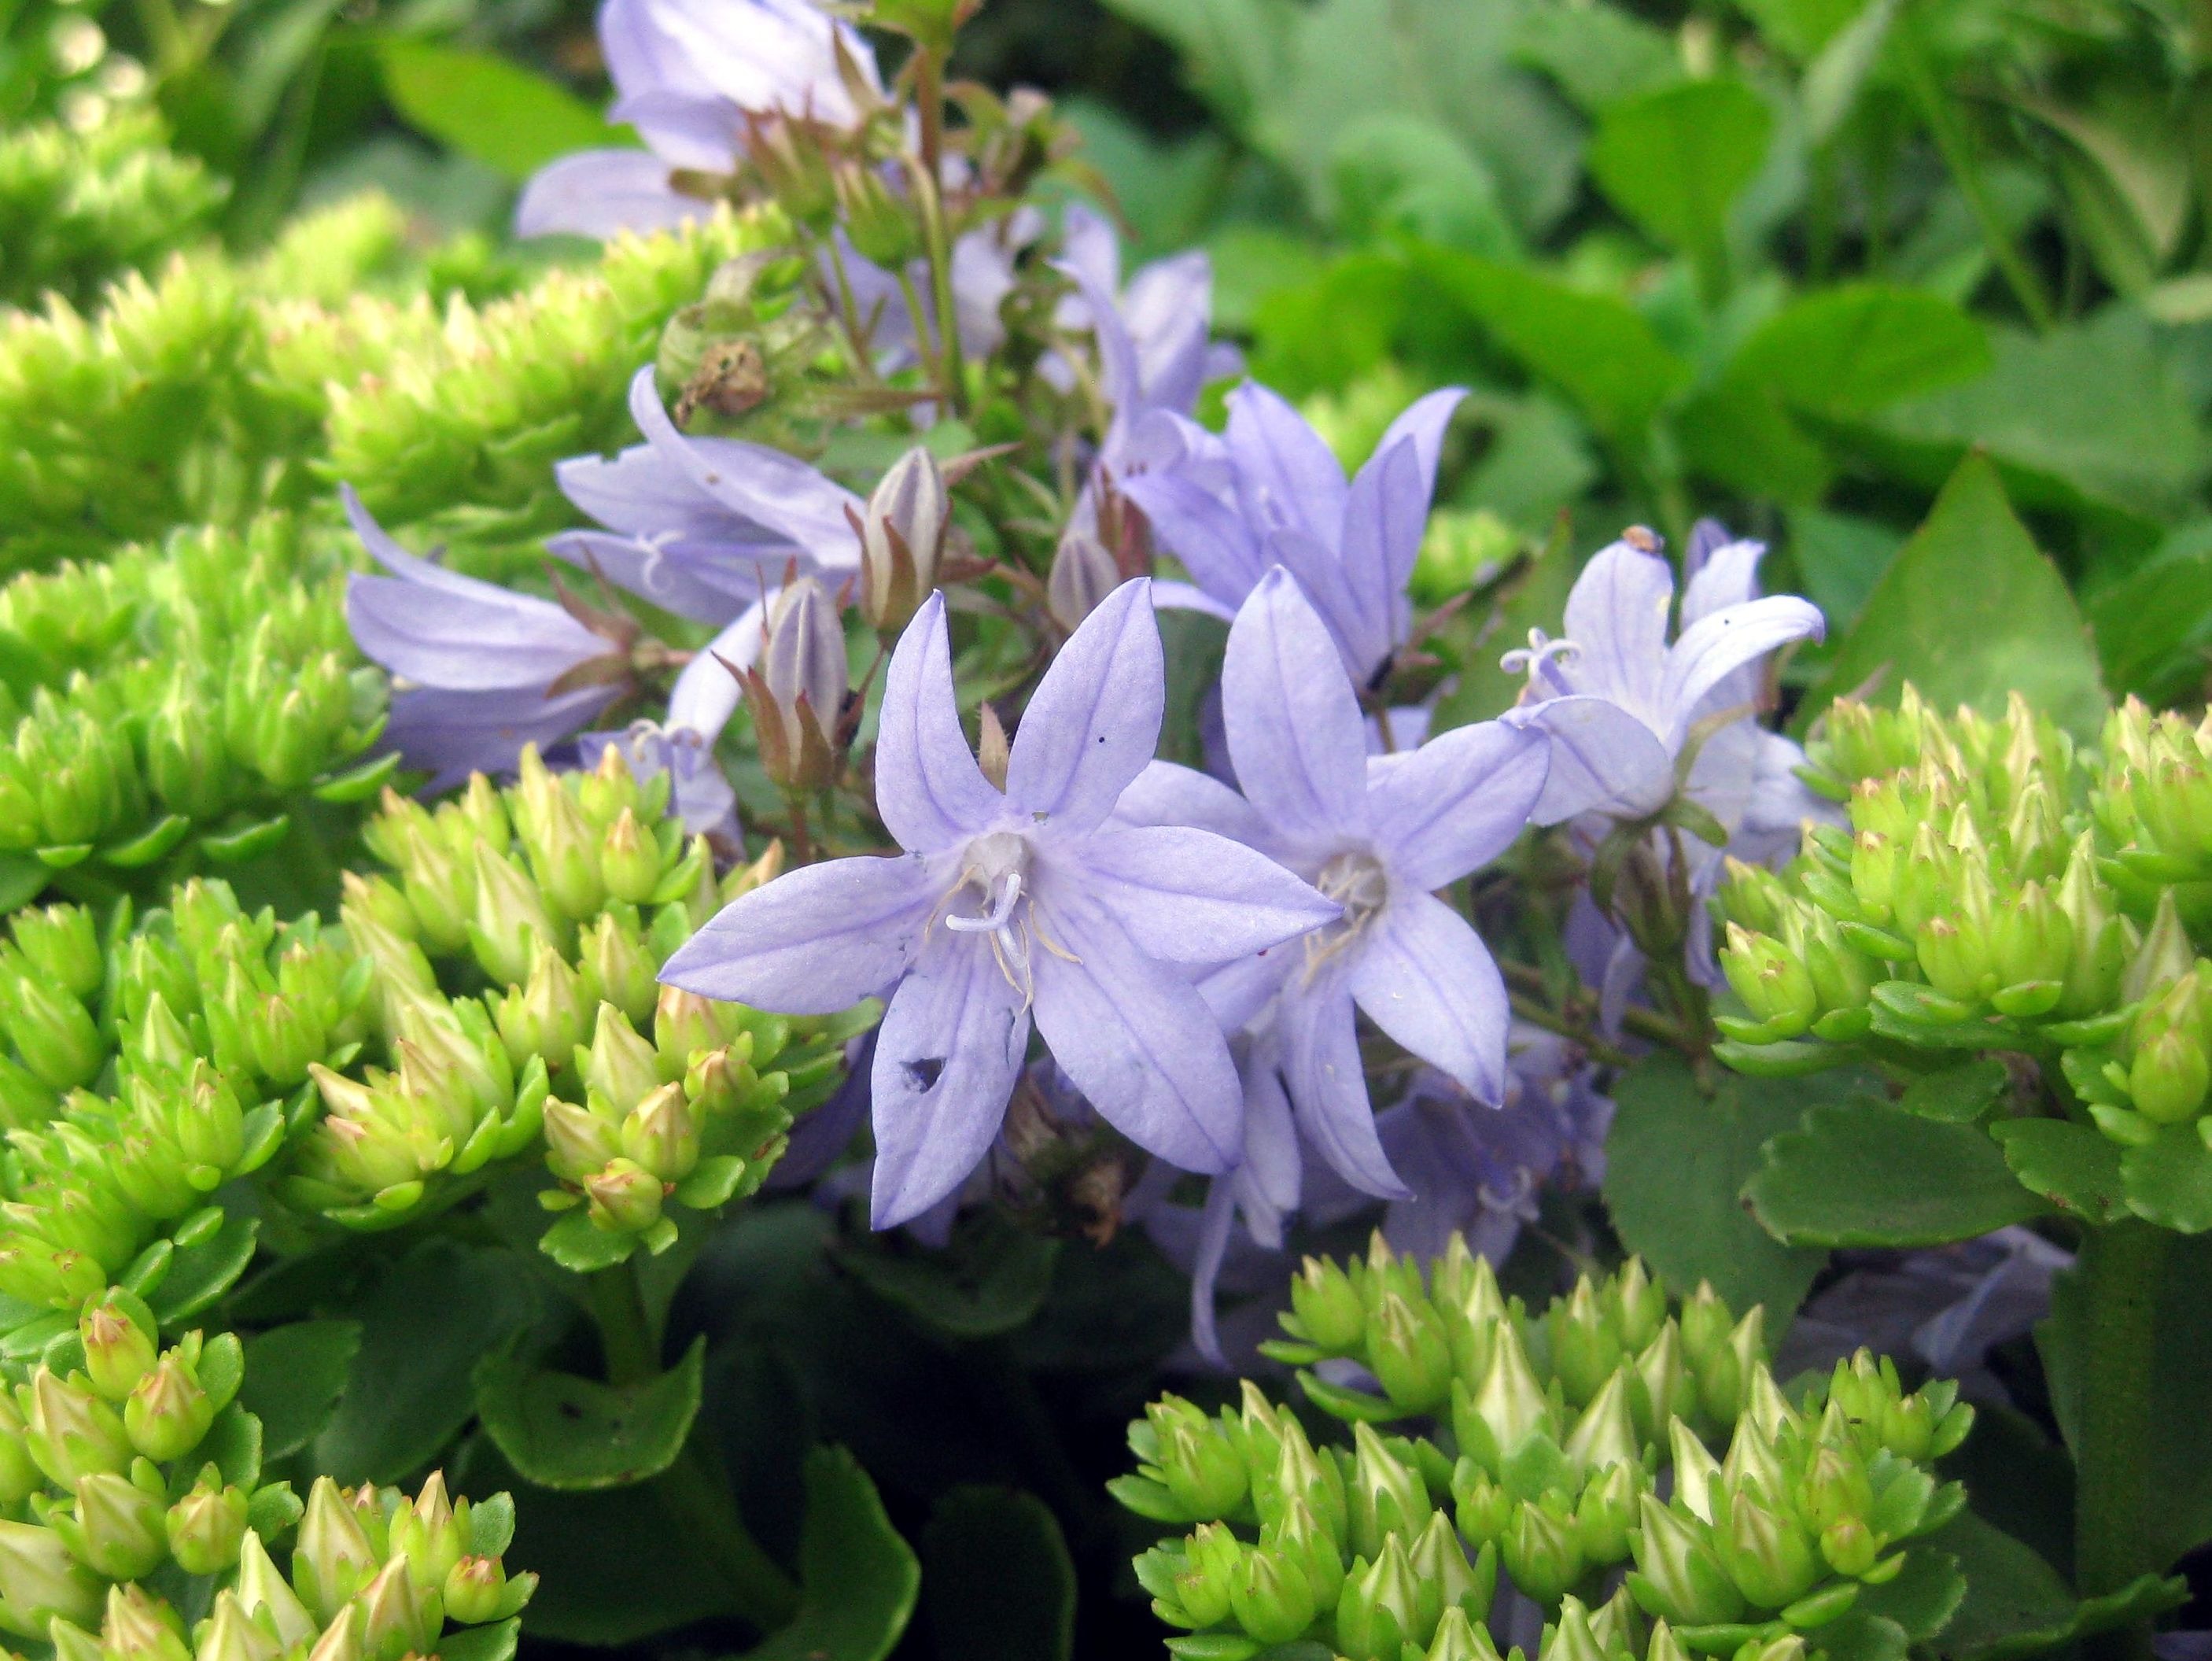
blossom, plant, flower, purple, bloom, summer, herb, botany, garden, flora, wildflower, shrub, flowering plant, bellflower family, land plant